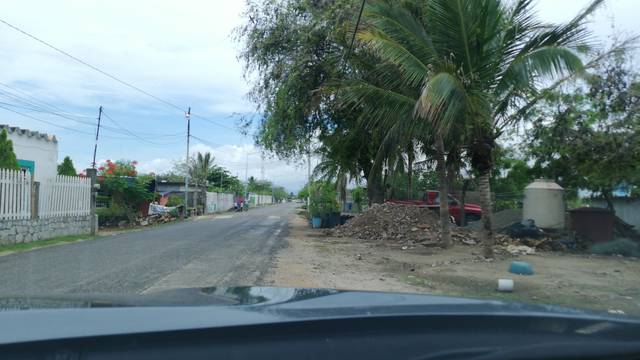
Region: Mexico
Coordinates: 16.164, -95.218